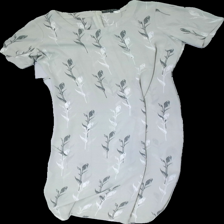
View: front
Type: Dress
Category: Ladies
Brand: Not in the list
Brand text on label: Vero moda
Colors: Green
Material: 100% Polyester
Pattern: Floral print
Cut: Regular, Long
Size: L
Price range: 50-100
Recommended usage: Reuse
Description: green dress with floralpattern